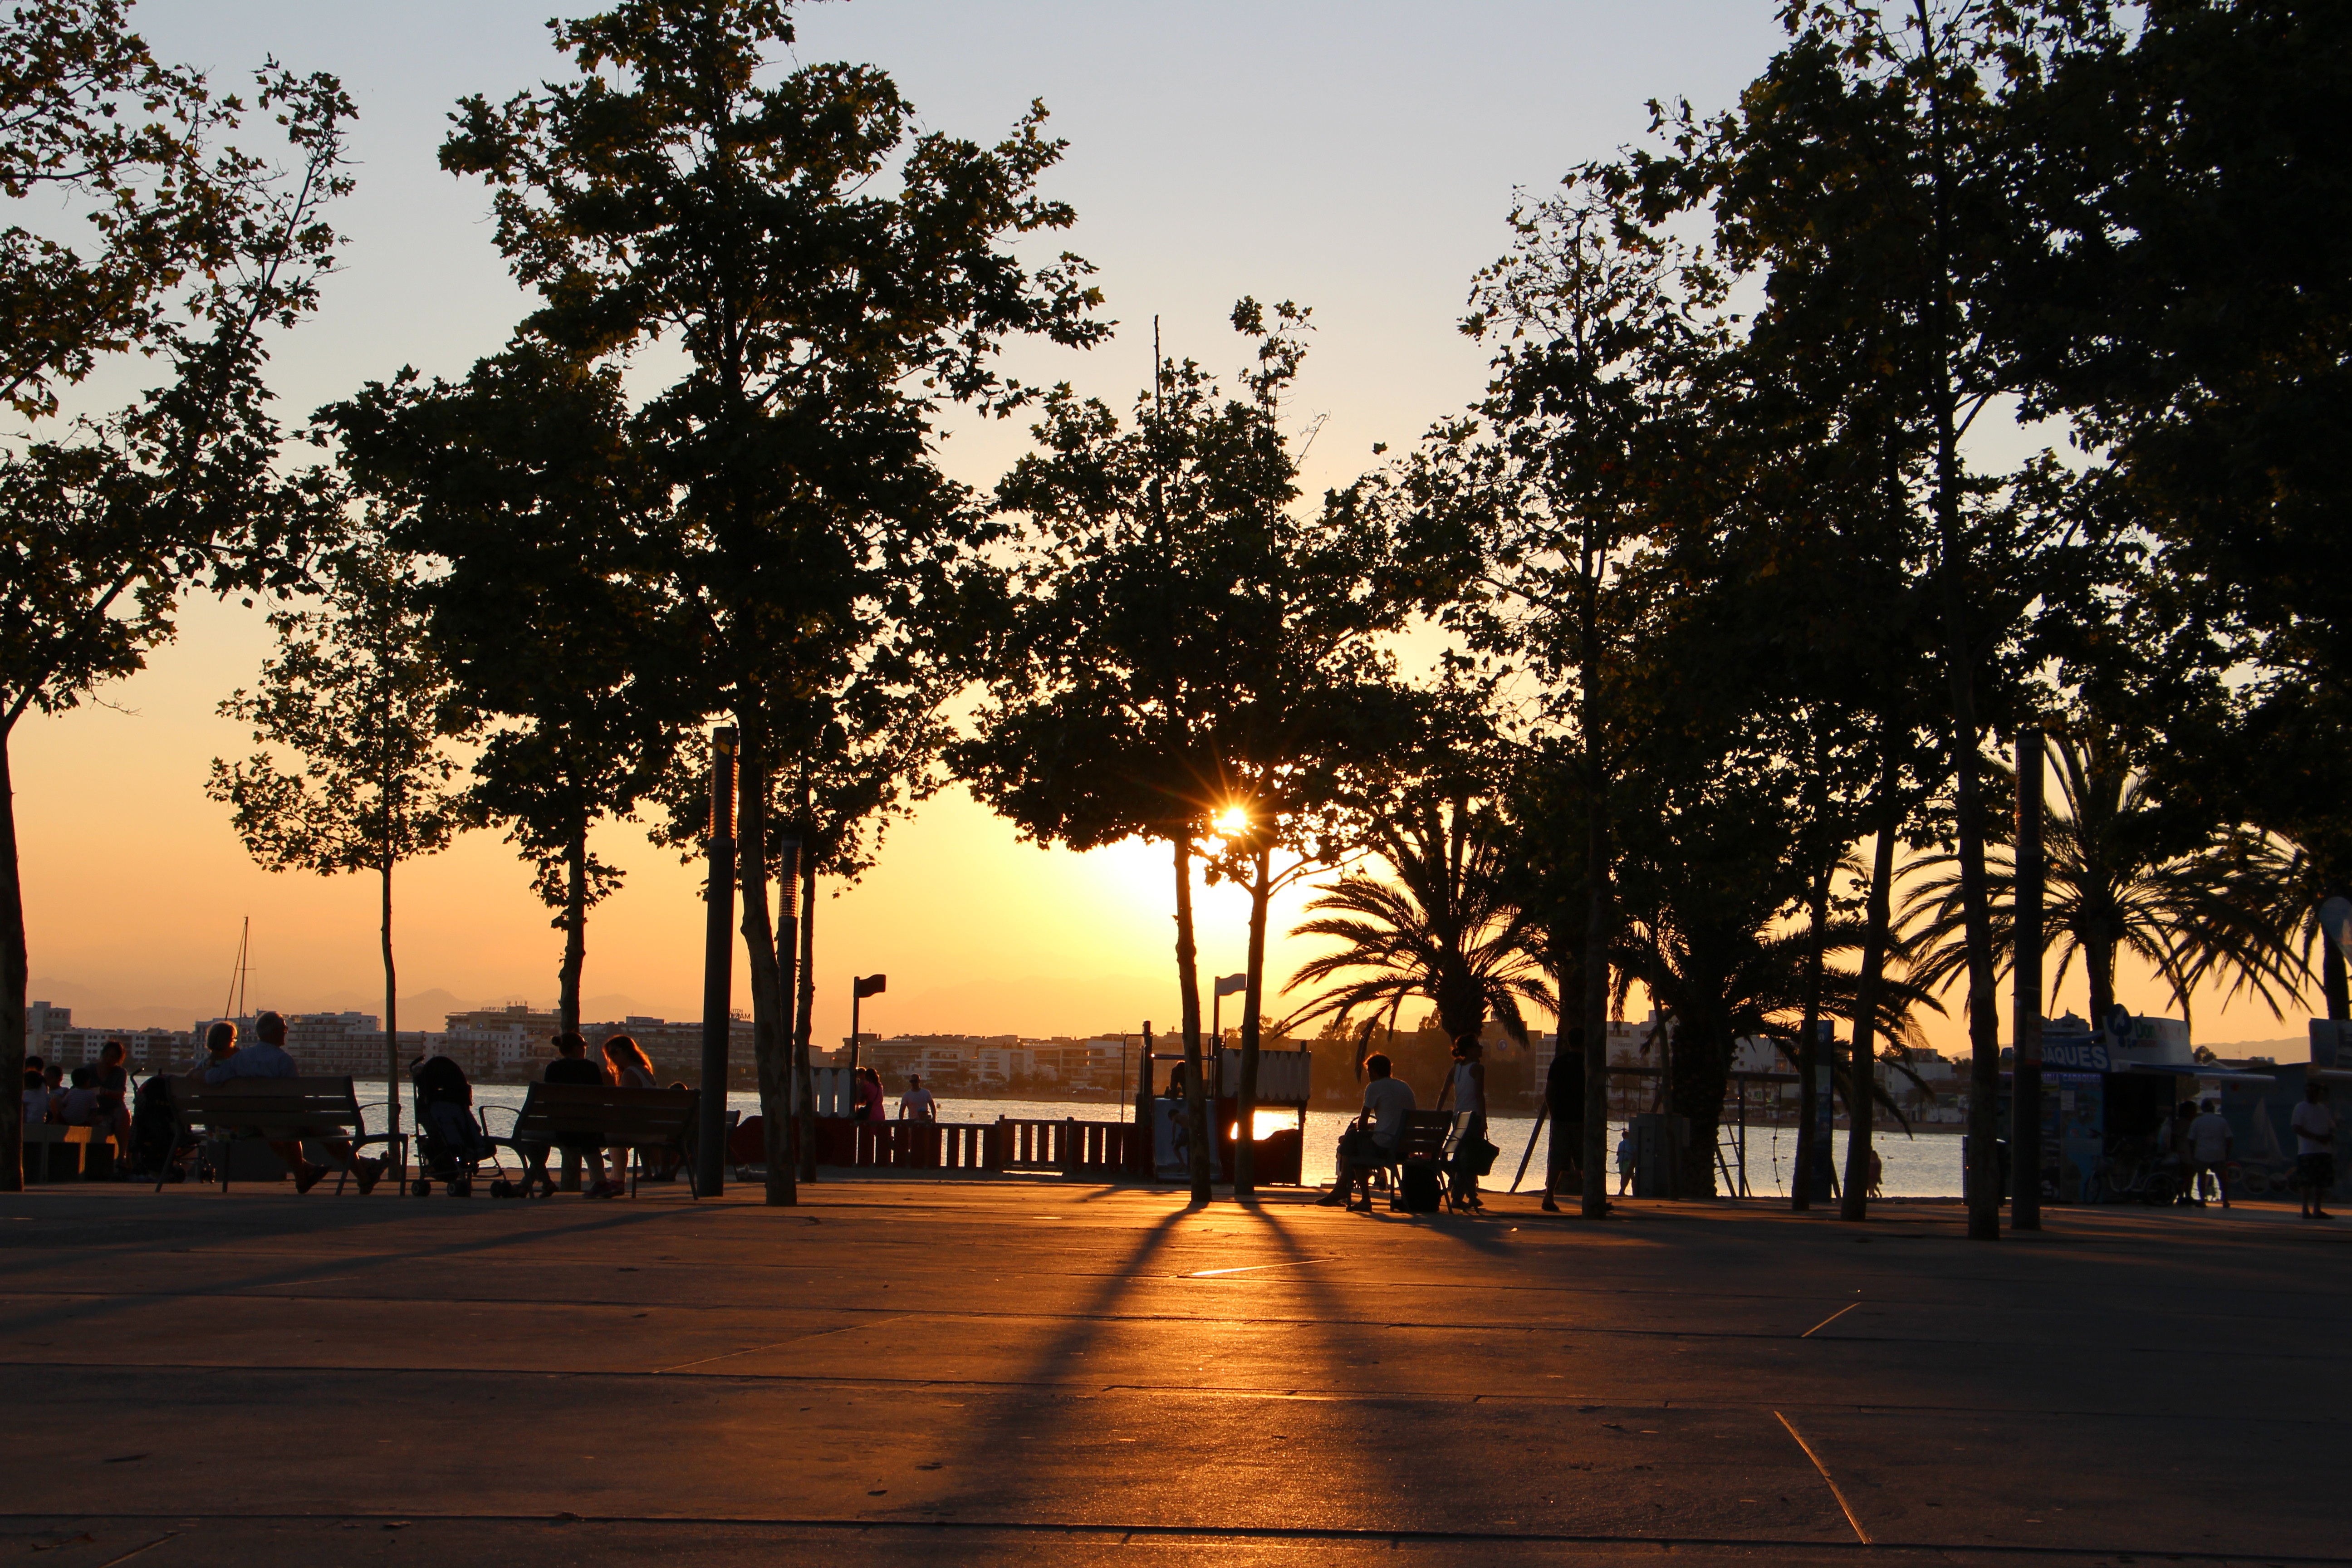
beach, sea, tree, plant, sun, sunset, night, sunlight, morning, dawn, dusk, evening, lighting, woody plant, arecales